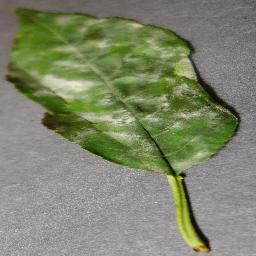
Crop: cherry
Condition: (including_sour)_powdery_mildew